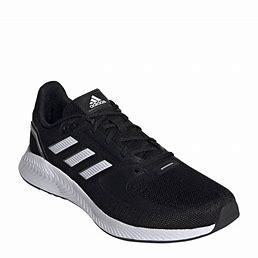
Brand: Adidas
Model: Runfalcon 5